Let Me Sleep Beside You

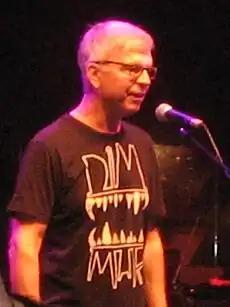
"Let Me Sleep Beside You" and "Karma Man" marked the first collaborations between Bowie and producer Tony Visconti "(pictured in 2007)".

After the commercial failure of his 1967 self-titled debut album and singles for Deram Records, David Bowie's manager Kenneth Pitt proposed he change producers. Denny Cordell turned an offer down, but suggested his assistant Tony Visconti, a New Yorker who had worked with the Move and Manfred Mann. Bowie and Visconti became immediate friends, which the former attributed in 1976 to their mutual interests in Tibetan Buddhism. Visconti agreed to produce and arrange his next prospective single for Deram, marking the beginning of a working relationship that would last for the rest of Bowie's career. According to biographer Chris O'Leary, Bowie needed a producer who shared similar interests and working methods rather than established producers he had worked with previously, such as Tony Hatch and Mike Vernon.